Swing bridge

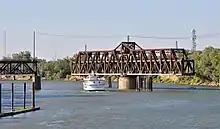
I Street swing Bridge span turned to allow a boat to pass Sacramento California

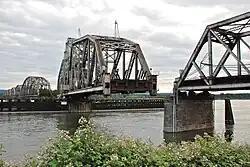
BNSF Railroad Bridge 9.6 across the Columbia River in Portland, Oregon, showing the swing-span section turning.

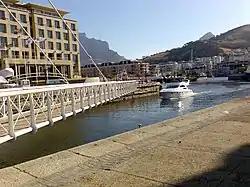
An example of how small swing bridges like this one may be pivoted only at one end, but that does require substantial underground structure to support the pivot. Victoria & Alfred Waterfront, Cape Town.

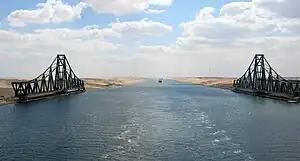
El Ferdan Railway Bridge in Egypt; the longest swing bridge in the world, runs from the east of the Suez Canal to the west into Sinai. It is left open most of the time to allow sailing ships to pass in the canal, only closing during the passage of trains.

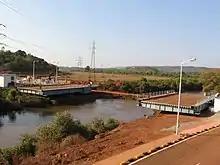
Poira-Corjuem Bridge, Goa

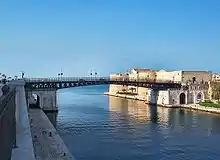
The Ponte Girevole "San Francesco di Paola" in Taranto

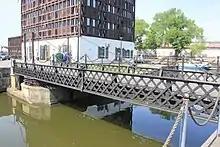
Chain Bridge, Klaipeda

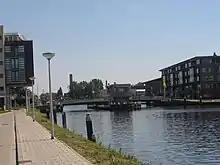
The "Abtswoudsebrug", a swing bridge for bikers and pedestrians built in 1979

Many inner cities have swing bridges, since these require less street space than other types of bridges.